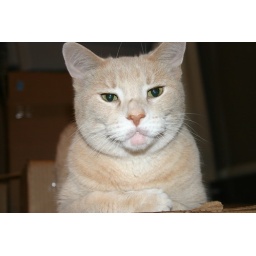
Cat sitting on a box in Catonsville, MD